Shuji Ono

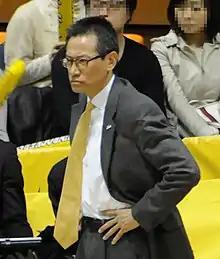

is the former head coach for Toyota Alvark, Hitachi SunRockers and Earthfriends Tokyo Z in Japan.